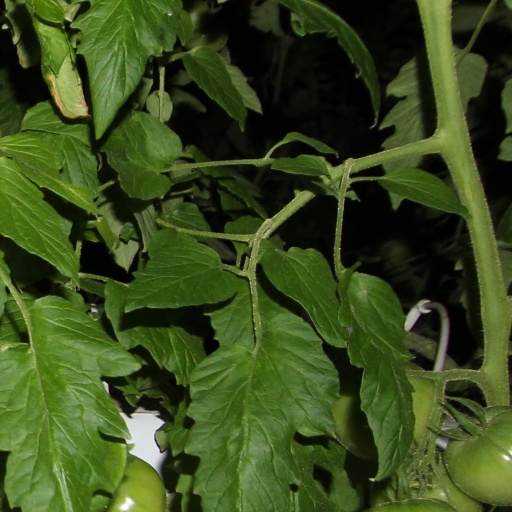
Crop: tomato